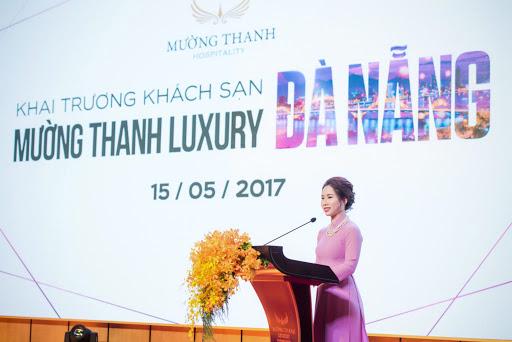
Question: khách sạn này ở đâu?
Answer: khách sạn ở đà nẵng